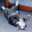
Label: cat